Fruit press

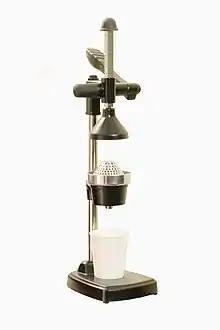
A hand press juicer

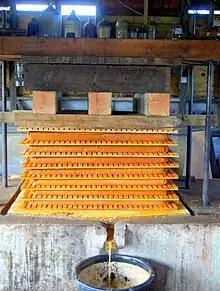
Cider press in use at St Mabyn Cornwall UK

A fruit press is a device used to separate fruit solids—stems, skins, seeds, pulp, leaves, and detritus—from fruit juice.